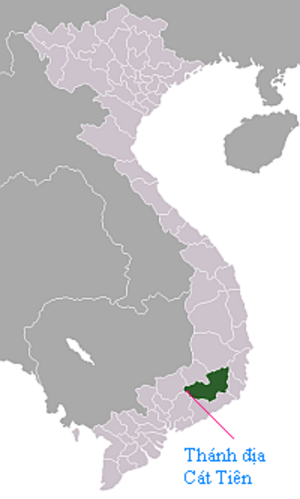
Le site archéologique de Cat Tiên est un site archéologique découvert en 1985, situé dans une de zone de plusieurs centaines d’hectares sur une longueur de 15 kilomètres le long du fleuve Da Dong et du Dông Nai, au Viêt Nam, comprenant des collines des terrains alluviaux, entourées par la chaîne des Anamites du sud. Cet emplacement est situé sur les communes de Quang Ngai et de Duc Pho, les objets façonnés principaux se concentrant à Quang Ngai, province de Lâm Đồng. Les scientifiques ont émis l’hypothèse que le site pourrait dater du IVᵉ au VIIIᵉ siècle. Cependant la question de savoir à quel royaume cette civilisation appartenait, reste encore un problème de controverse.